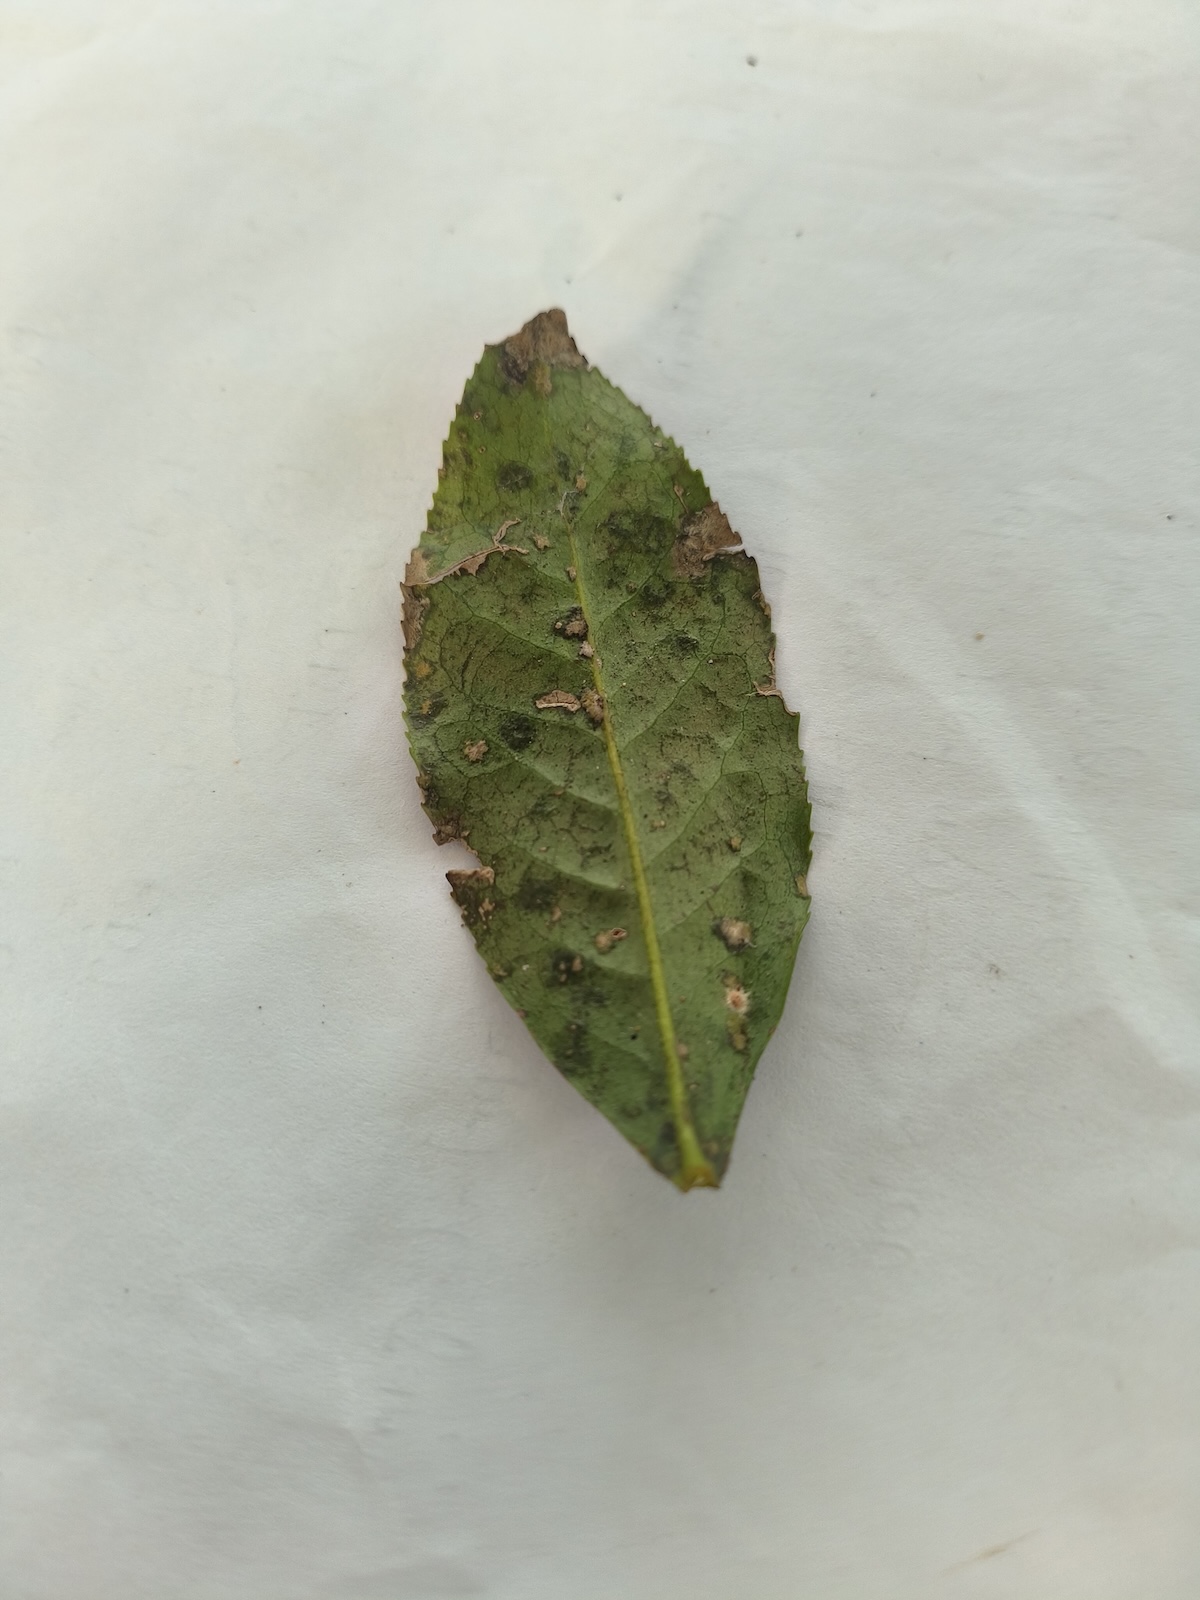
Label: Tea algal leaf spot